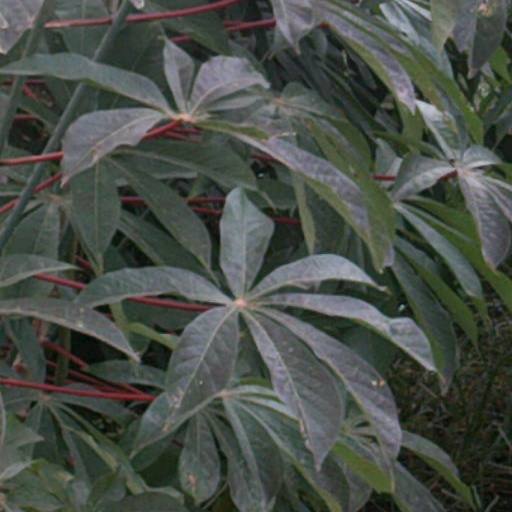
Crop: cassava